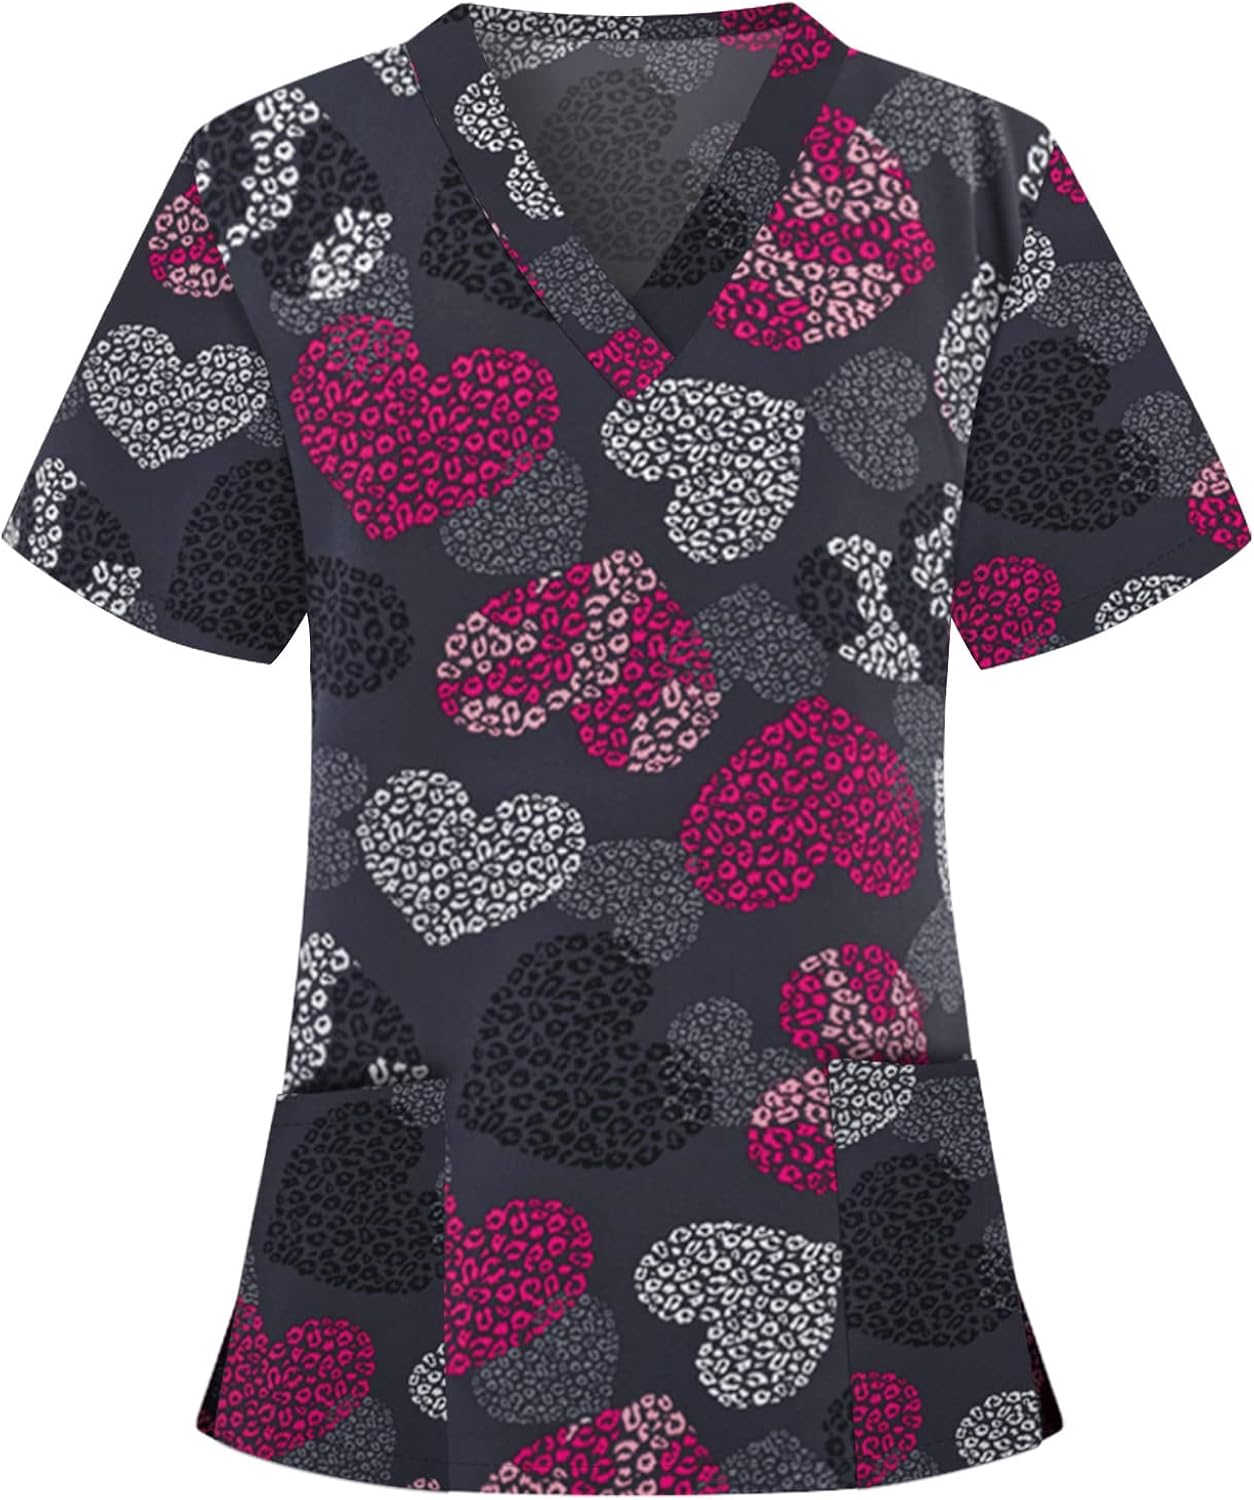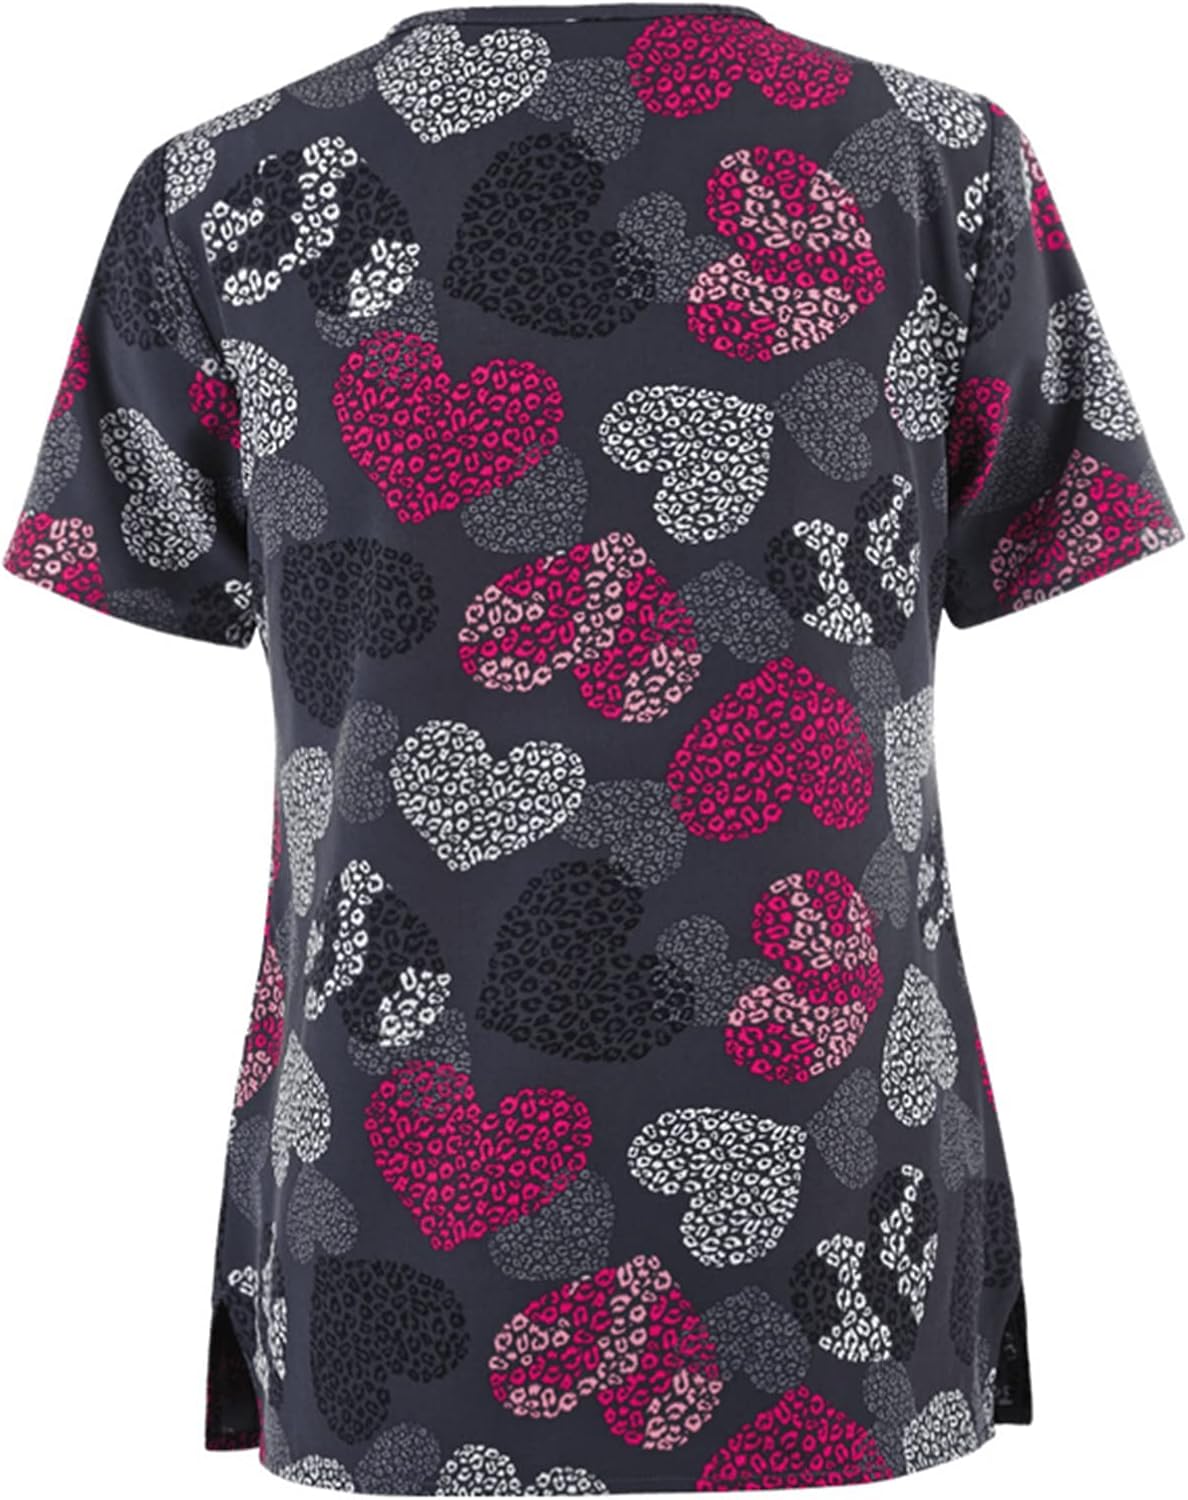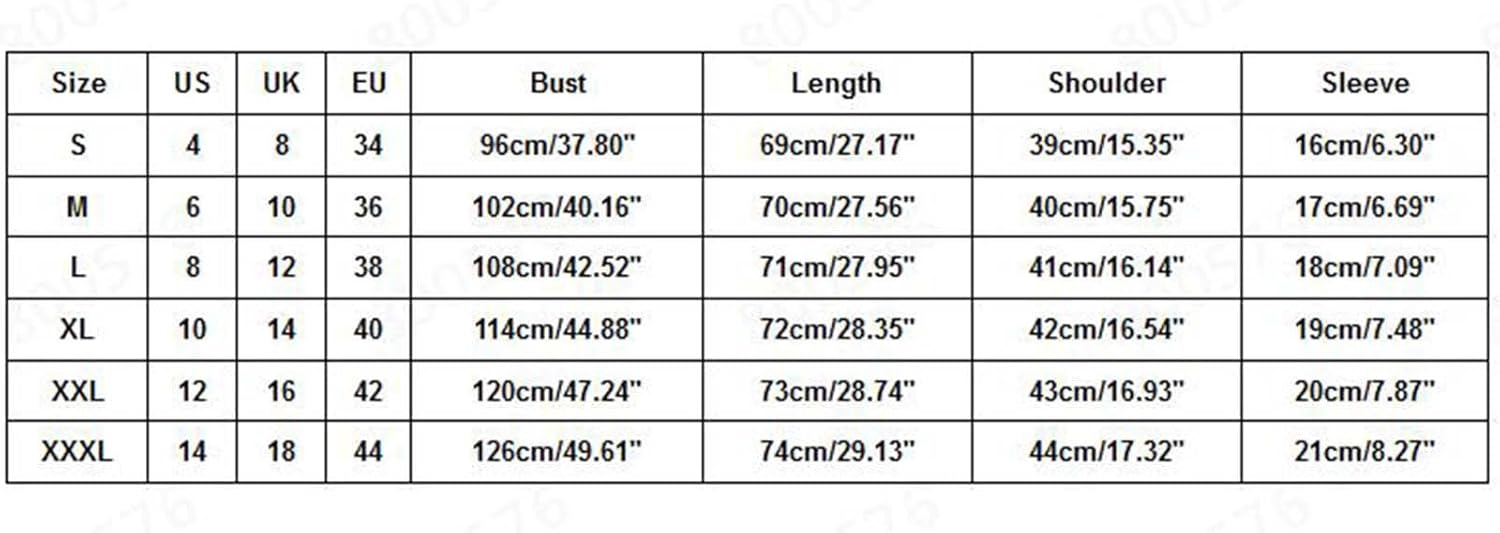
Women V-Neck Valentine's Day Scrubs Top Heart Printed Short Sleeve Working Uniform T Shirt Medical Top with Pockets
Category: AMAZON FASHION
material: Women Nurses Uniforms Shirts is very stretchy and breathable fabric. Made of Polyester. This Valentine's Day V Neck Short Sleeve Print Working Uniform Top is also very lightweight, soft and cozy to wear. Very great short Sleeve Scrub Tops. DESIGN: High-quality Valentine's Day scrub tops. With cute Love Heart printed, short Sleeve, Sweet Heart cute Printed, v neck, Stretch Nurse Uniforms Tops. Our Valentine's Day Nurse Uniforms Scrub Tops are designed for good elasticity and cozy wearing experience. This Stretchy holiday scrubs shirts can perfect show off your figure curve. SIZE: S/M/L/XL/2XL/3XL. Good-looking Valentine's Day Print Short Sleeve Scrubs Shirts but if you have big boobs better one size up. OCCASION: Such a great Women Working Uniform Medical Valentine's Day T-Shirt. Very suitable for casual, party, Valentine's Day, birthday, halloween, Club Night Party, Dance or Daily etc. Women Valentine's Day Nurses Scrub Tops is also a great gift for women. CONTAIN: Women Valentine's Day short sleeve Medical Scrubs Top *1
Features: 100% Polyester | Pull On closure | COMFORTABLE TO WEAR: With the blend of Polyester and spandex, you’ll enjoy breathable nursing uniforms that keep you cool as you work those long hours, and a comfy stretch to fit body shapes all the way from petite to plus size. | Design: Short Sleeve, Sweet heart cute printed, v neck, Stretch Valentine's Day Nurse Uniforms Scrub Tops, you’ll love the superb stitching of the prints for women that endure your busy shifts | Keep you items safe: This holiday medical scrubs shirts with pockets can safely keep your pens, tape, scissors or cell phone in the two deep pockets without the risk of them falling out when you bend over. | Occasion: Women's stretchy printed V-neck medical scrub top great for all day comfort and wear for doctors, nurses, dentists, veterinarians, or other professions. Very suitable for casual, party, Valentine's Day, birthday, Club Night Party, Dance or Daily etc. | Size: S/M/L/XL/XXL. Pls refer our size chart before order it. This Stretchy holiday scrubs shirts can perfect show off your figure curve. Valentine's Day Nurses Scrub Tops is also a great gift for women.